Rakeem Cato

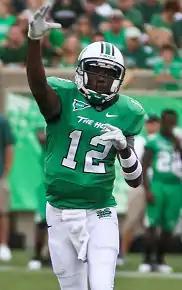
Cato while at Marshall

Rakeem Cato (born March 28, 1992) is an American professional football quarterback for the Salina Liberty of Arena Football One. He played college football at Marshall and was the Thundering Herd's starting quarterback from 2011 to 2014. As a professional, he has played for the Montreal Alouettes of the Canadian Football League (CFL), Richmond Roughriders of the American Arena League (AAL), Gulf Coast Fire of the A-League, Orlando Predators of the National Arena League (NAL), and the Iowa Rampage of the Arena Football League.